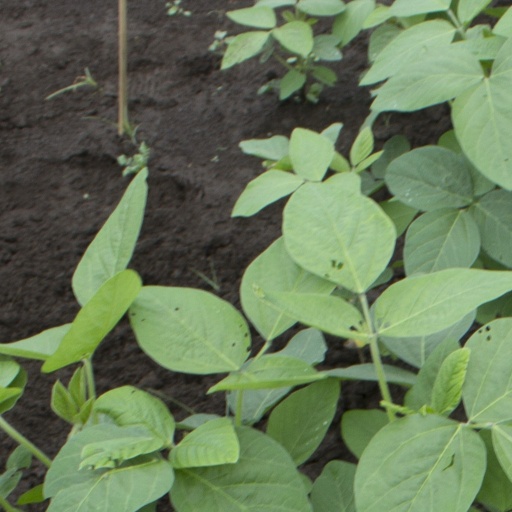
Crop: soybean